Queen of Spain fritillary

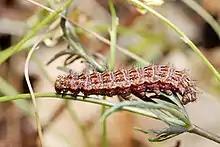
Caterpillar

This species is present almost throughout the year, with three or four successive generations. The eggs are laid separately on the underside of the leaves of the host plant. The larval cycle is exceptionally short. The pupation takes place among the low vegetation, between a few leaves united by silk. This species may overwinter at all larval stages.